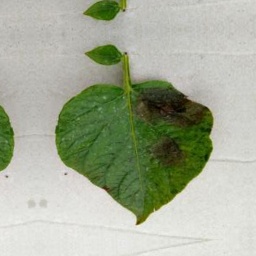
Etiqueta: Late Blight